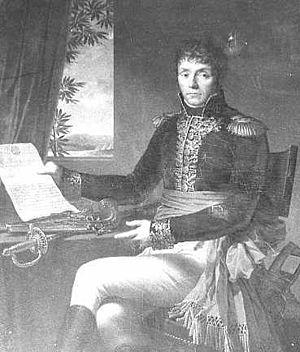
Général Louis Lemoine (1764-1842)
Louis Lemoine ou Le Moyne est un général français de la Révolution et de l’Empire, né le 23 novembre 1764 à Saumur en Maine-et-Loire et mort le 23 janvier 1842 à Paris.
L'expédition de Quiberon ou débarquement des émigrés à Quiberon est une opération militaire de contre-révolution qui commença le 23 juin 1795 et qui fut définitivement repoussée le 21 juillet 1795. Organisée par l'Angleterre afin de prêter main-forte à la Chouannerie et à l'armée catholique et royale en Vendée, elle devait soulever tout l'Ouest de la France afin de mettre fin à la Révolution française et permettre le retour de la monarchie. Mais son échec eut un grand retentissement et porta un coup funeste au parti royaliste.